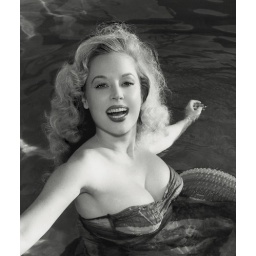
dress on in swimming pool. closeup